Brazilian battleship Aquidabã

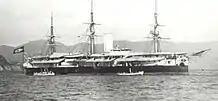
"Aquidabã" seen prior to 1898, as the multiple masts have not been replaced yet

"Aquidabã" was long, had a beam of , and had a draft of . The ship displaced and had a crew of 277 officers and enlisted men. She was powered by a pair of compound-expansion steam engines, each driving one propeller shaft using steam provided by eight cylindrical boilers; this produced up to for a top speed of . Fuel stores were initially , though after refits this was increased to .